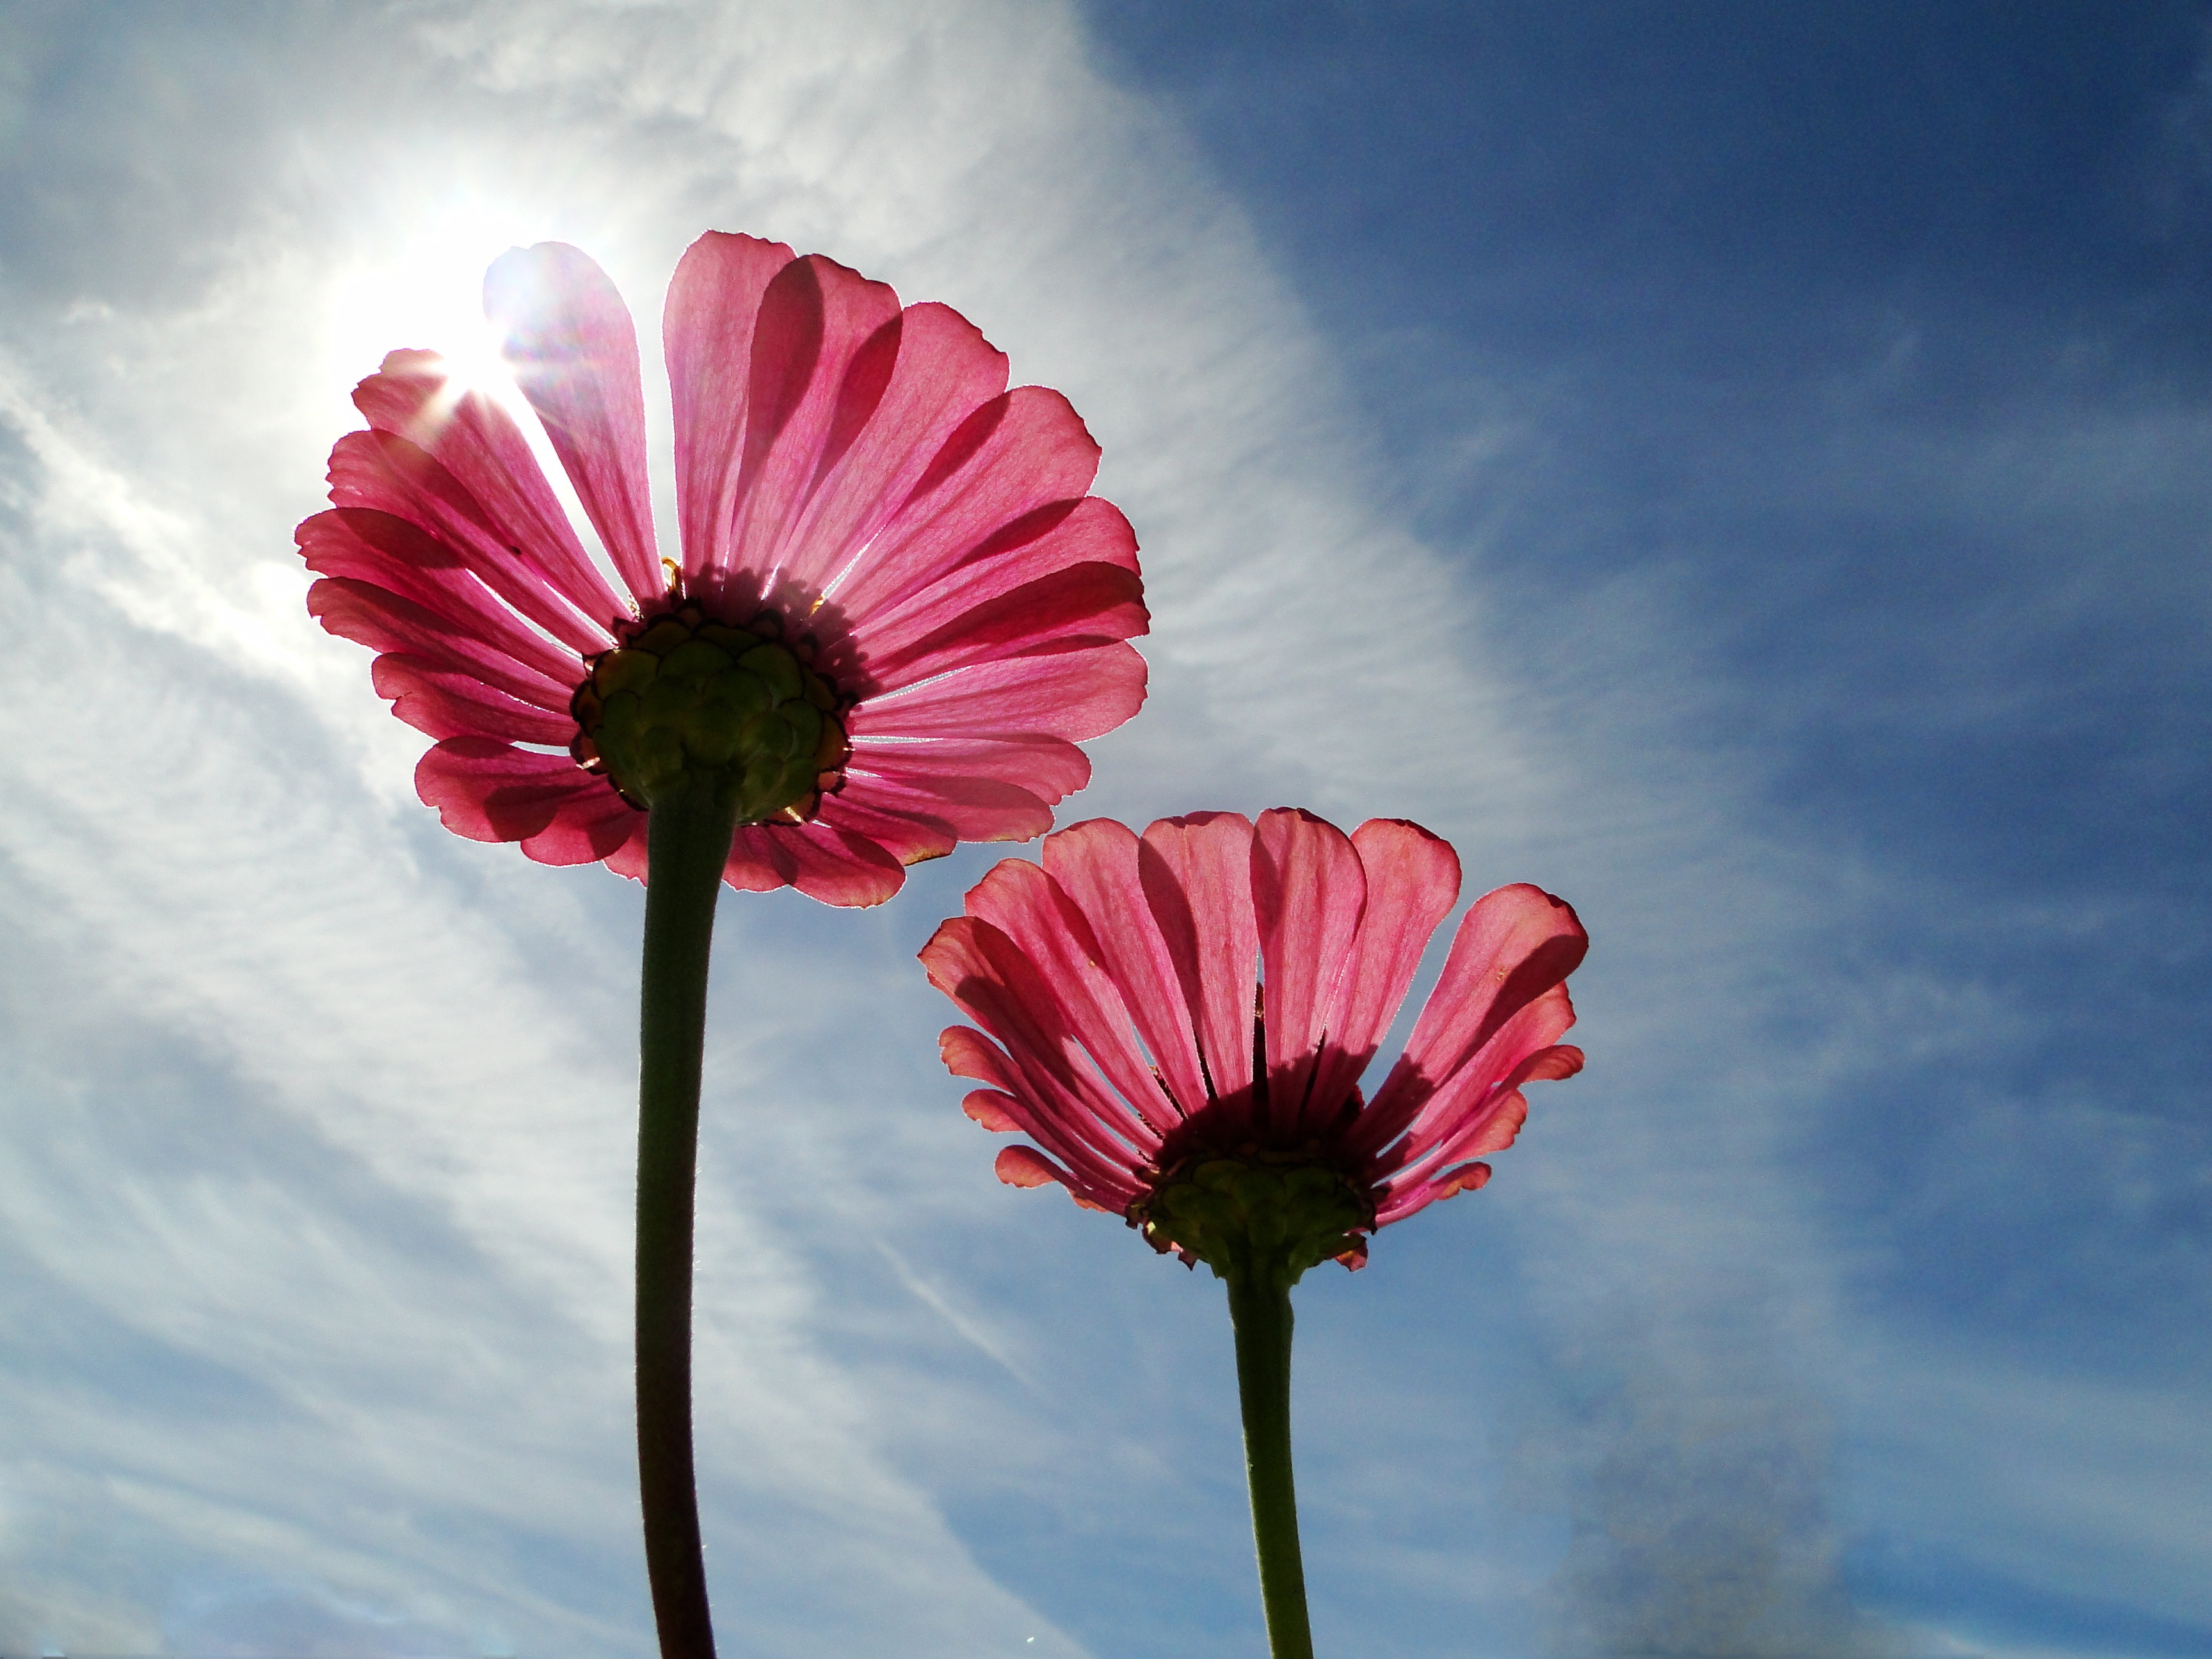
light, plant, sky, field, meadow, flower, petal, spring, red, two, blue, colorful, garden, pink, flora, blue sky, flowers, clouds, petals, sol, day, pair, poppy, coquelicot, linda, pink flower, macro photography, flowering plant, daisy family, plant stem, land plant, garden cosmos